Adirondack chair

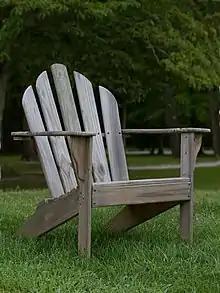
Classic chair with a flat back and angled, contoured seat

The Adirondack chair is an outdoor lounge chair with wide armrests, a tall slatted back, and a seat that is higher in the front than the back. Its name references the Adirondack Mountains in Upstate New York.